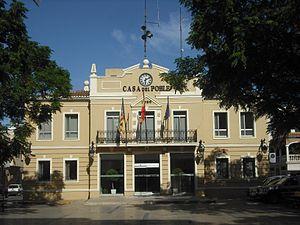
La Pobla de Farnals, en valencien et officiellement, est une commune d'Espagne de la province de Valence dans la Communauté valencienne. Elle est située dans la comarque de l'Horta Nord et dans la zone à prédominance linguistique valencienne.